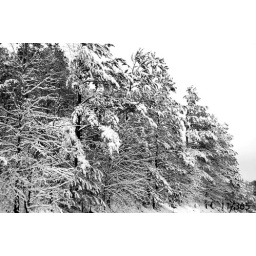
Snow trees in black & white